Punta Rassa, Florida

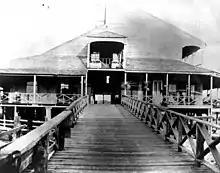
Pre-1906 photo of the "Barracks", also known as the Tarpon House, at Punta Rassa, Florida

Punta Rassa became a thriving cattle shipping town in the later 1800s. The first cattle drive to Punta Rassa had been in 1833, when P. B. Prior purchased ten cattle and some calves from Seminoles living near the Peace River in what is now Hardee County, and drove them to Punta Rassa, possibly for transport to Sanibel Island. Florida cattlemen began shipping cattle to Cuba after the end of the Third Seminole War. Shipments at first were made from Tampa, and then from Fort Ogden and Punta Gorda on the Peace River. Cattle shipments to Cuba were curtailed, but not completely stopped, by the Union blockade of Florida during the Civil War. After the war ended, shipments of cattle from the Peace River ports resumed to Cuba, to Savannah, Georgia, and to Charleston, South Carolina. Some of the cattle shipments to Cuba were made out of Punta Rassa starting in 1869, and by 1872, 18,000 out of a little more than 21,000 cattle shipped from Florida to Cuba went through Punta Rassa.